John Walter Jones

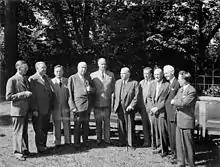

He was first elected to the Legislative Assembly of Prince Edward Island as a Liberal in 1935. In 1943, he became the 20th premier of the province when Thane A. Campbell was appointed Chief Justice of the PEI Supreme Court.